Coughlin Campanile

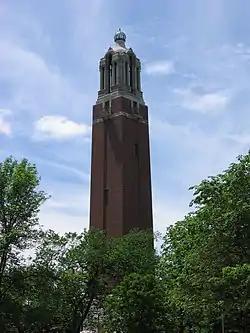
Campanile on the campus of South Dakota State University

The Coughlin Campanile is a chimes tower on the campus of South Dakota State University (SDSU). At 165 feet tall, it is the tallest chimes tower in the state of South Dakota. It was listed on the National Register of Historic Places in 1987.